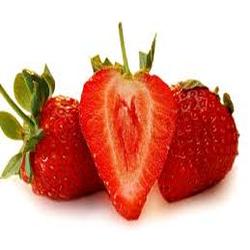
Label: Strawberry